Indigenous music of North America

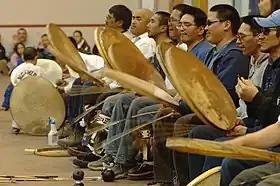
Iñupiaq drummers in Utqiaġvik, Alaska

Inhabiting a wide swath of the United States and Canada, Indigenous peoples of the Eastern Woodlands, according to Nettl, can be distinguished by antiphony (call and response style singing), which does not occur in other areas. Their territory includes Maritime Canada, New England, U.S. Mid-Atlantic, Great Lakes and Southeast regions. Songs are rhythmically complex, characterized by frequent metric changes and a close relationship to ritual dance. Flutes and whistles are solo instruments, and a wide variety of drums, rattles and striking sticks are played. Nettl describes the Eastern music area as the region between the Mississippi River and the Atlantic. The most complex styles are that of the Southeastern Creek, Yuchi, Cherokee, Choctaw, Iroquois and their language group, with the simpler style being that of the Algonquian language group including Delaware and Penobscot. The Algonquian-speaking Shawnee have a relatively complex style influenced by the nearby southeastern tribes.